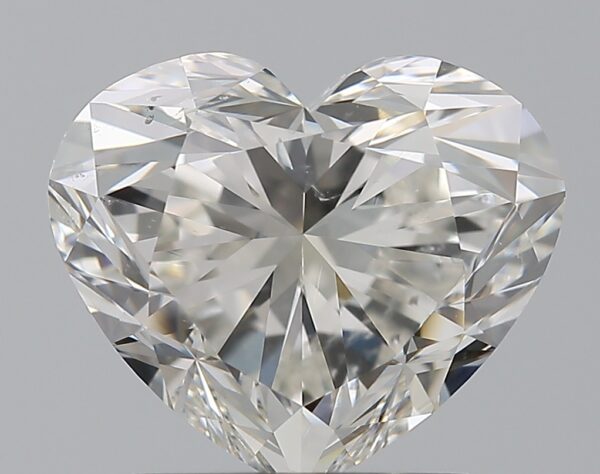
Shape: heart
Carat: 2.01
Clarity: SI1
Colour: I
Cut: EX
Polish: EX
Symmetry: EX
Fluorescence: N
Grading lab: GIA
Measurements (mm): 7.43 x 8.75 x 5.17